Sholom Dvolaitsky

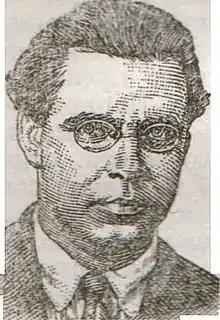
Sholom Dvolaitsky

Sholom Moiseevich Dvolaitsky (S. M. Dvolaitsky; 1893–27 November, 1937) was a Soviet economist and state official.